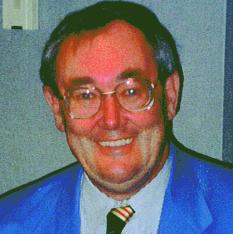
Age: 44